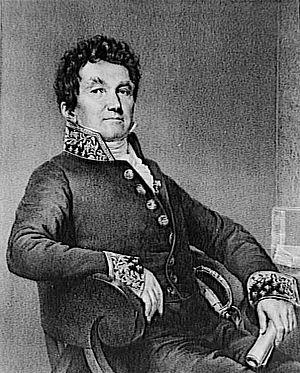
Jean Denis Lanjuinais était un juriste et homme politique français de la fin du XVIIIᵉ siècle et du début du XIXᵉ siècle.